Ice Twisters

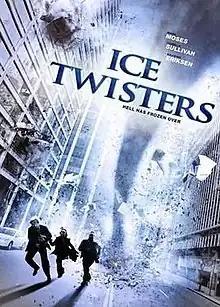
Promotional poster

Ice Twisters is a Canadian-American made-for-television science fiction-disaster film that was directed by Steven R. Monroe and aired on Syfy on November 14, 2009.